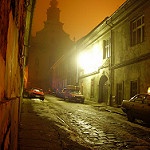
Label: non_damage_buildings_street